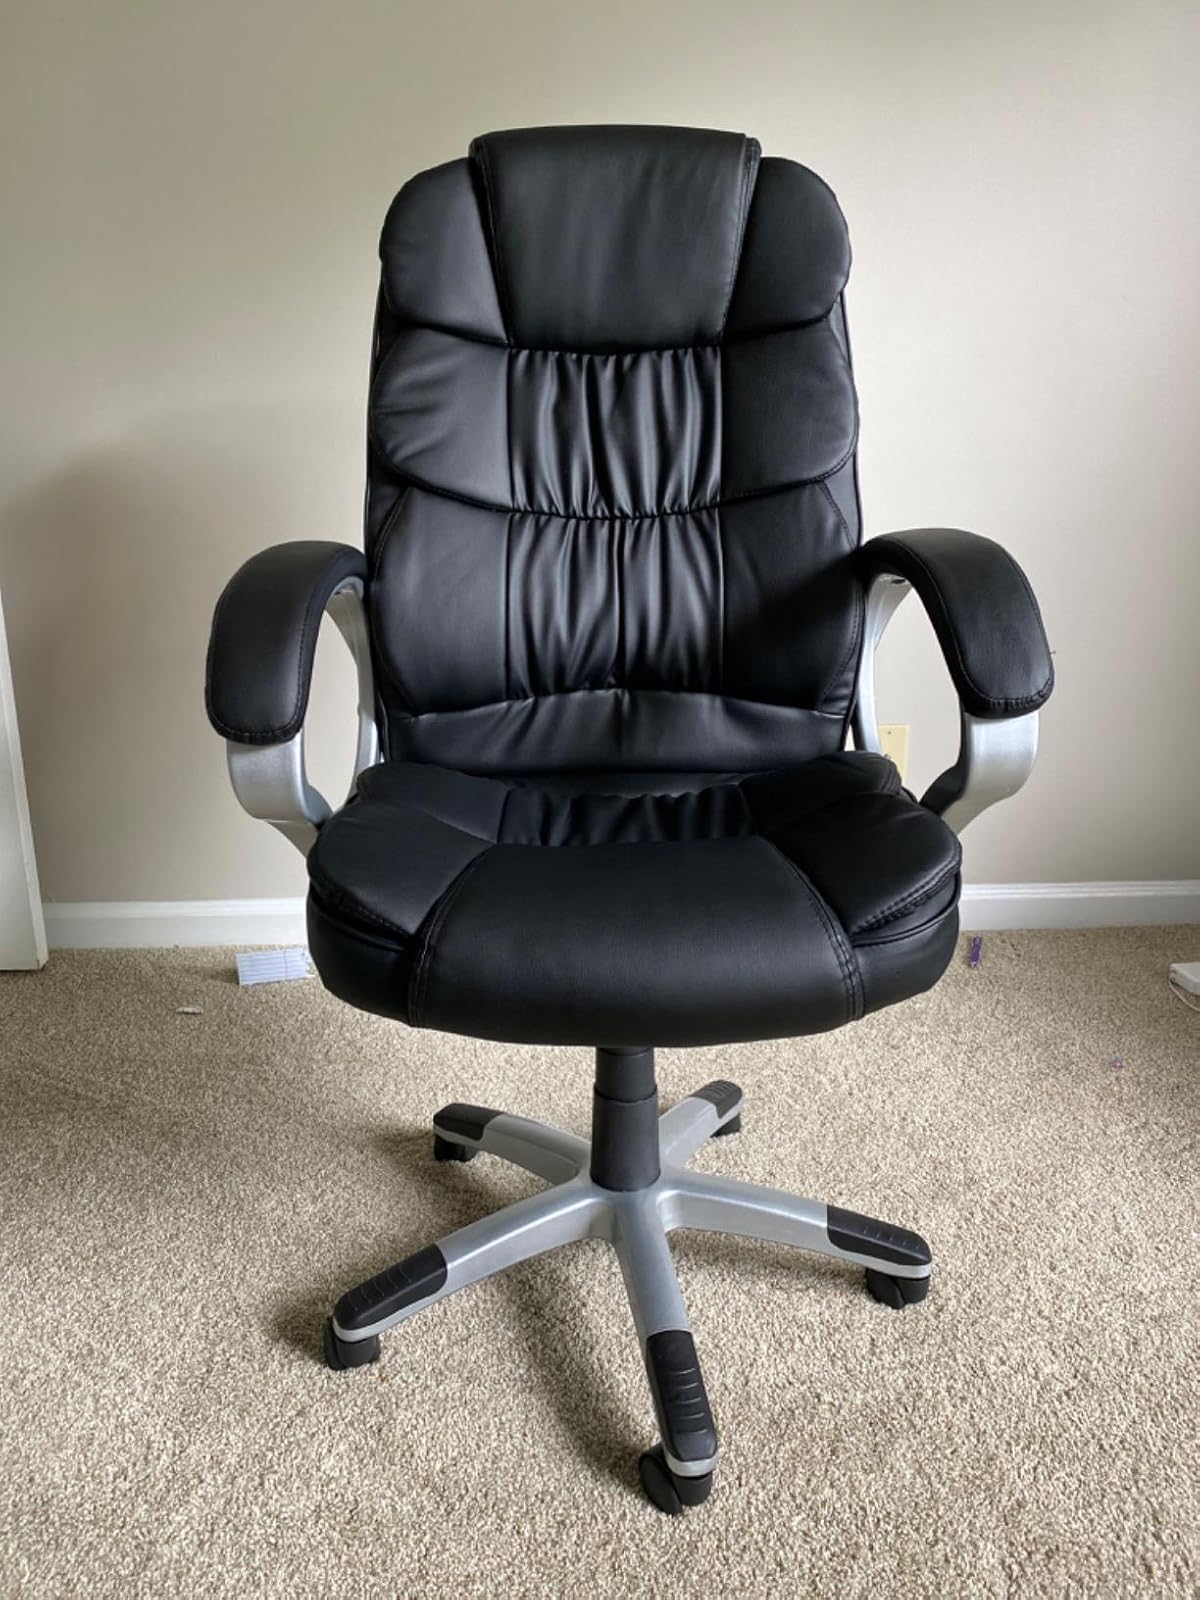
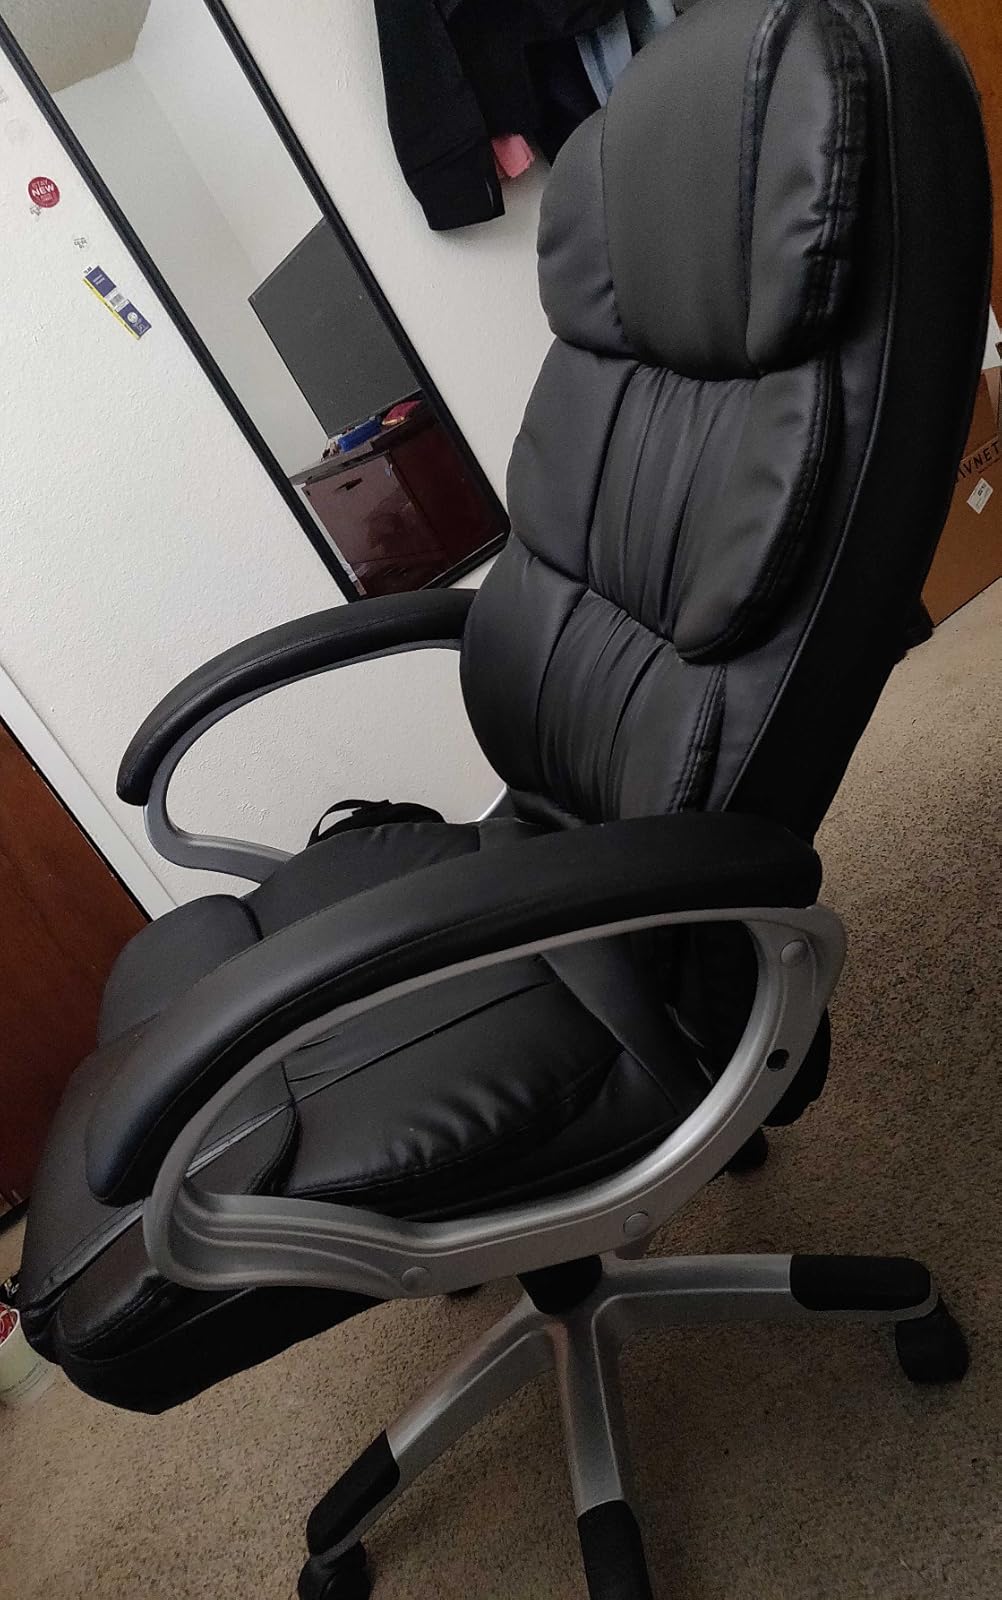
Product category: items_chair
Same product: yes